Philip Tisdall

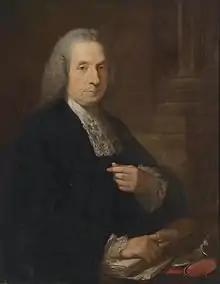
Philip Tisdall (portrait by Angelica Kauffman, 1770s)

Philip Tisdall SL (1 March 1703 – 11 September 1777) was an Irish lawyer and politician, who held the office of Attorney-General for Ireland. He was for many years a leading figure in the Irish Government.